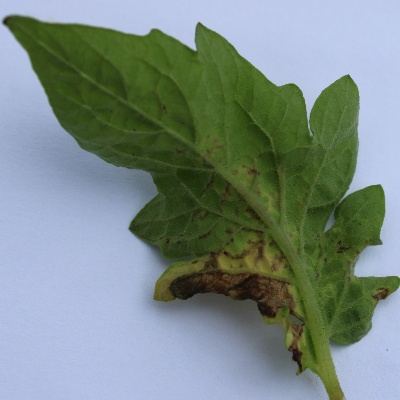
Crop: Tomato
Condition: septoria leaf spot